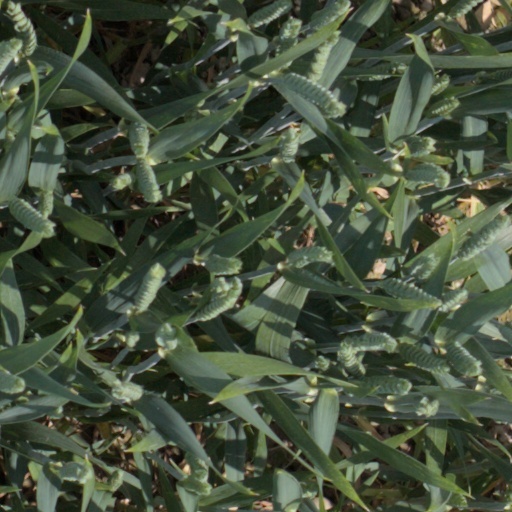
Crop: wheat